Nichols (village), New York

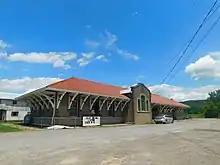
The former Delaware, Lackawanna and Western Railroad station in Nichols

As of the census of 2000, there were 574 people, 213 households, and 152 families residing in the village. The population density was . There were 228 housing units at an average density of . The racial makeup of the village was 99.65% White, 0.17% Black or African American and 0.17% Asian. Hispanic or Latino of any race were 0.70% of the population.